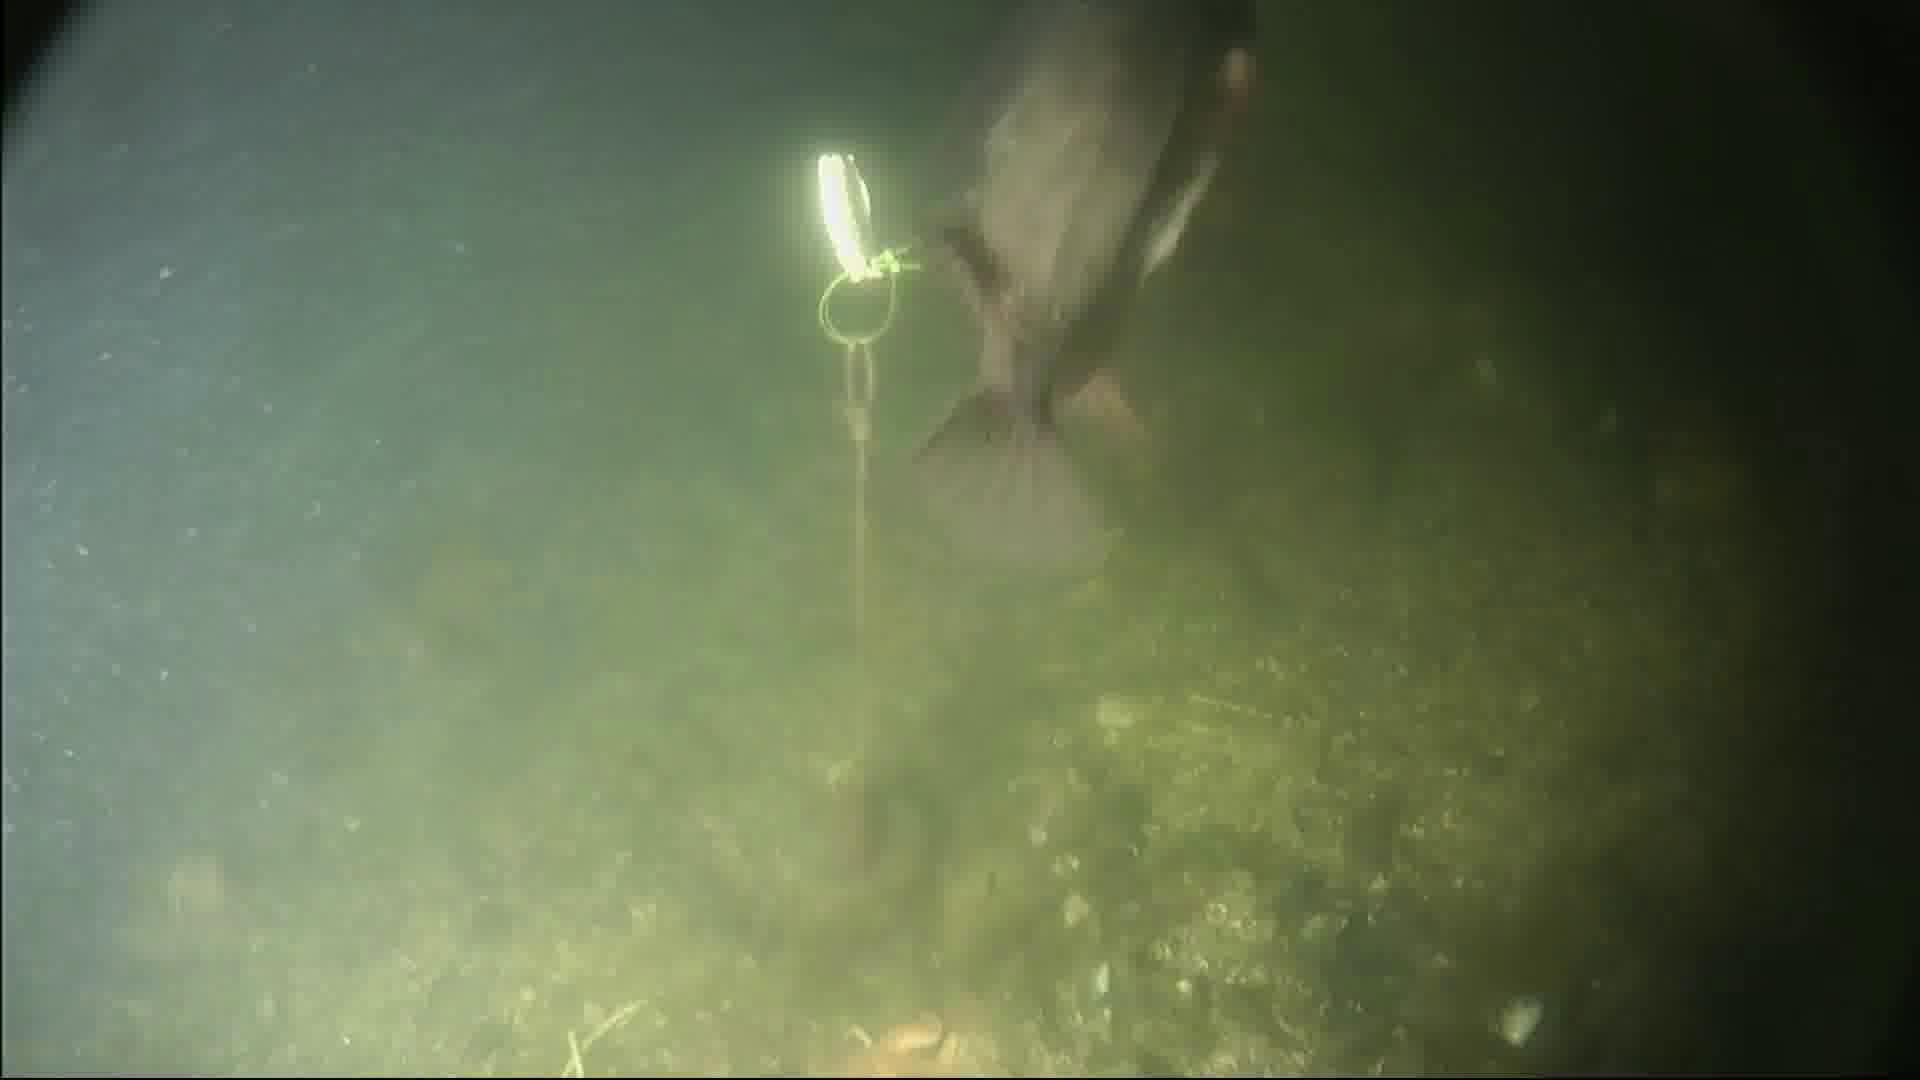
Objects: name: fish
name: starfish
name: crab